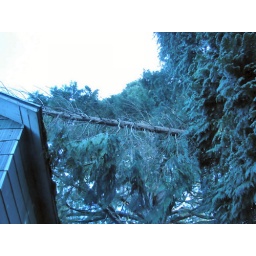
A tree has snapped off and fallen onto the roof of the old house in Mehama.